Occoquan Historic District

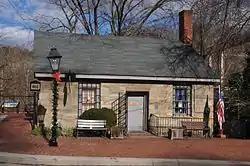
Ellicott's Mill House in the Occoquan Historic District, January 2013

Occoquan Historic District is a national historic district located at Occoquan, Prince William County, Virginia. It encompasses 60 contributing buildings in the town of Occoquan. The buildings are predominantly frame, two-story,